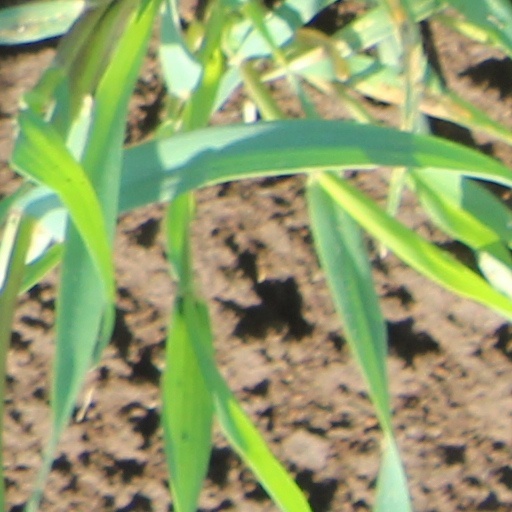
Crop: wheat